Tsutsuishi Station

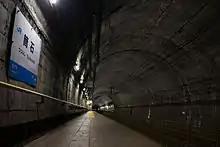
Platforms in the tunnel during JR West ownership

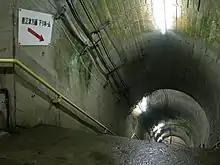
Stairs to the platform

The station consists of two opposed side platforms located inside the long Kubiki Tunnel, below ground, connected to the entrance gate by 290 steps. There is only a stairway, with no elevator or escalator. Due to the air pressure generated by passing trains, access to the platform is limited and a protected waiting room with heavy metal doors keep passengers safe from typhoon-like wind. Average daily ridership at this station is approximately 60, mostly students.